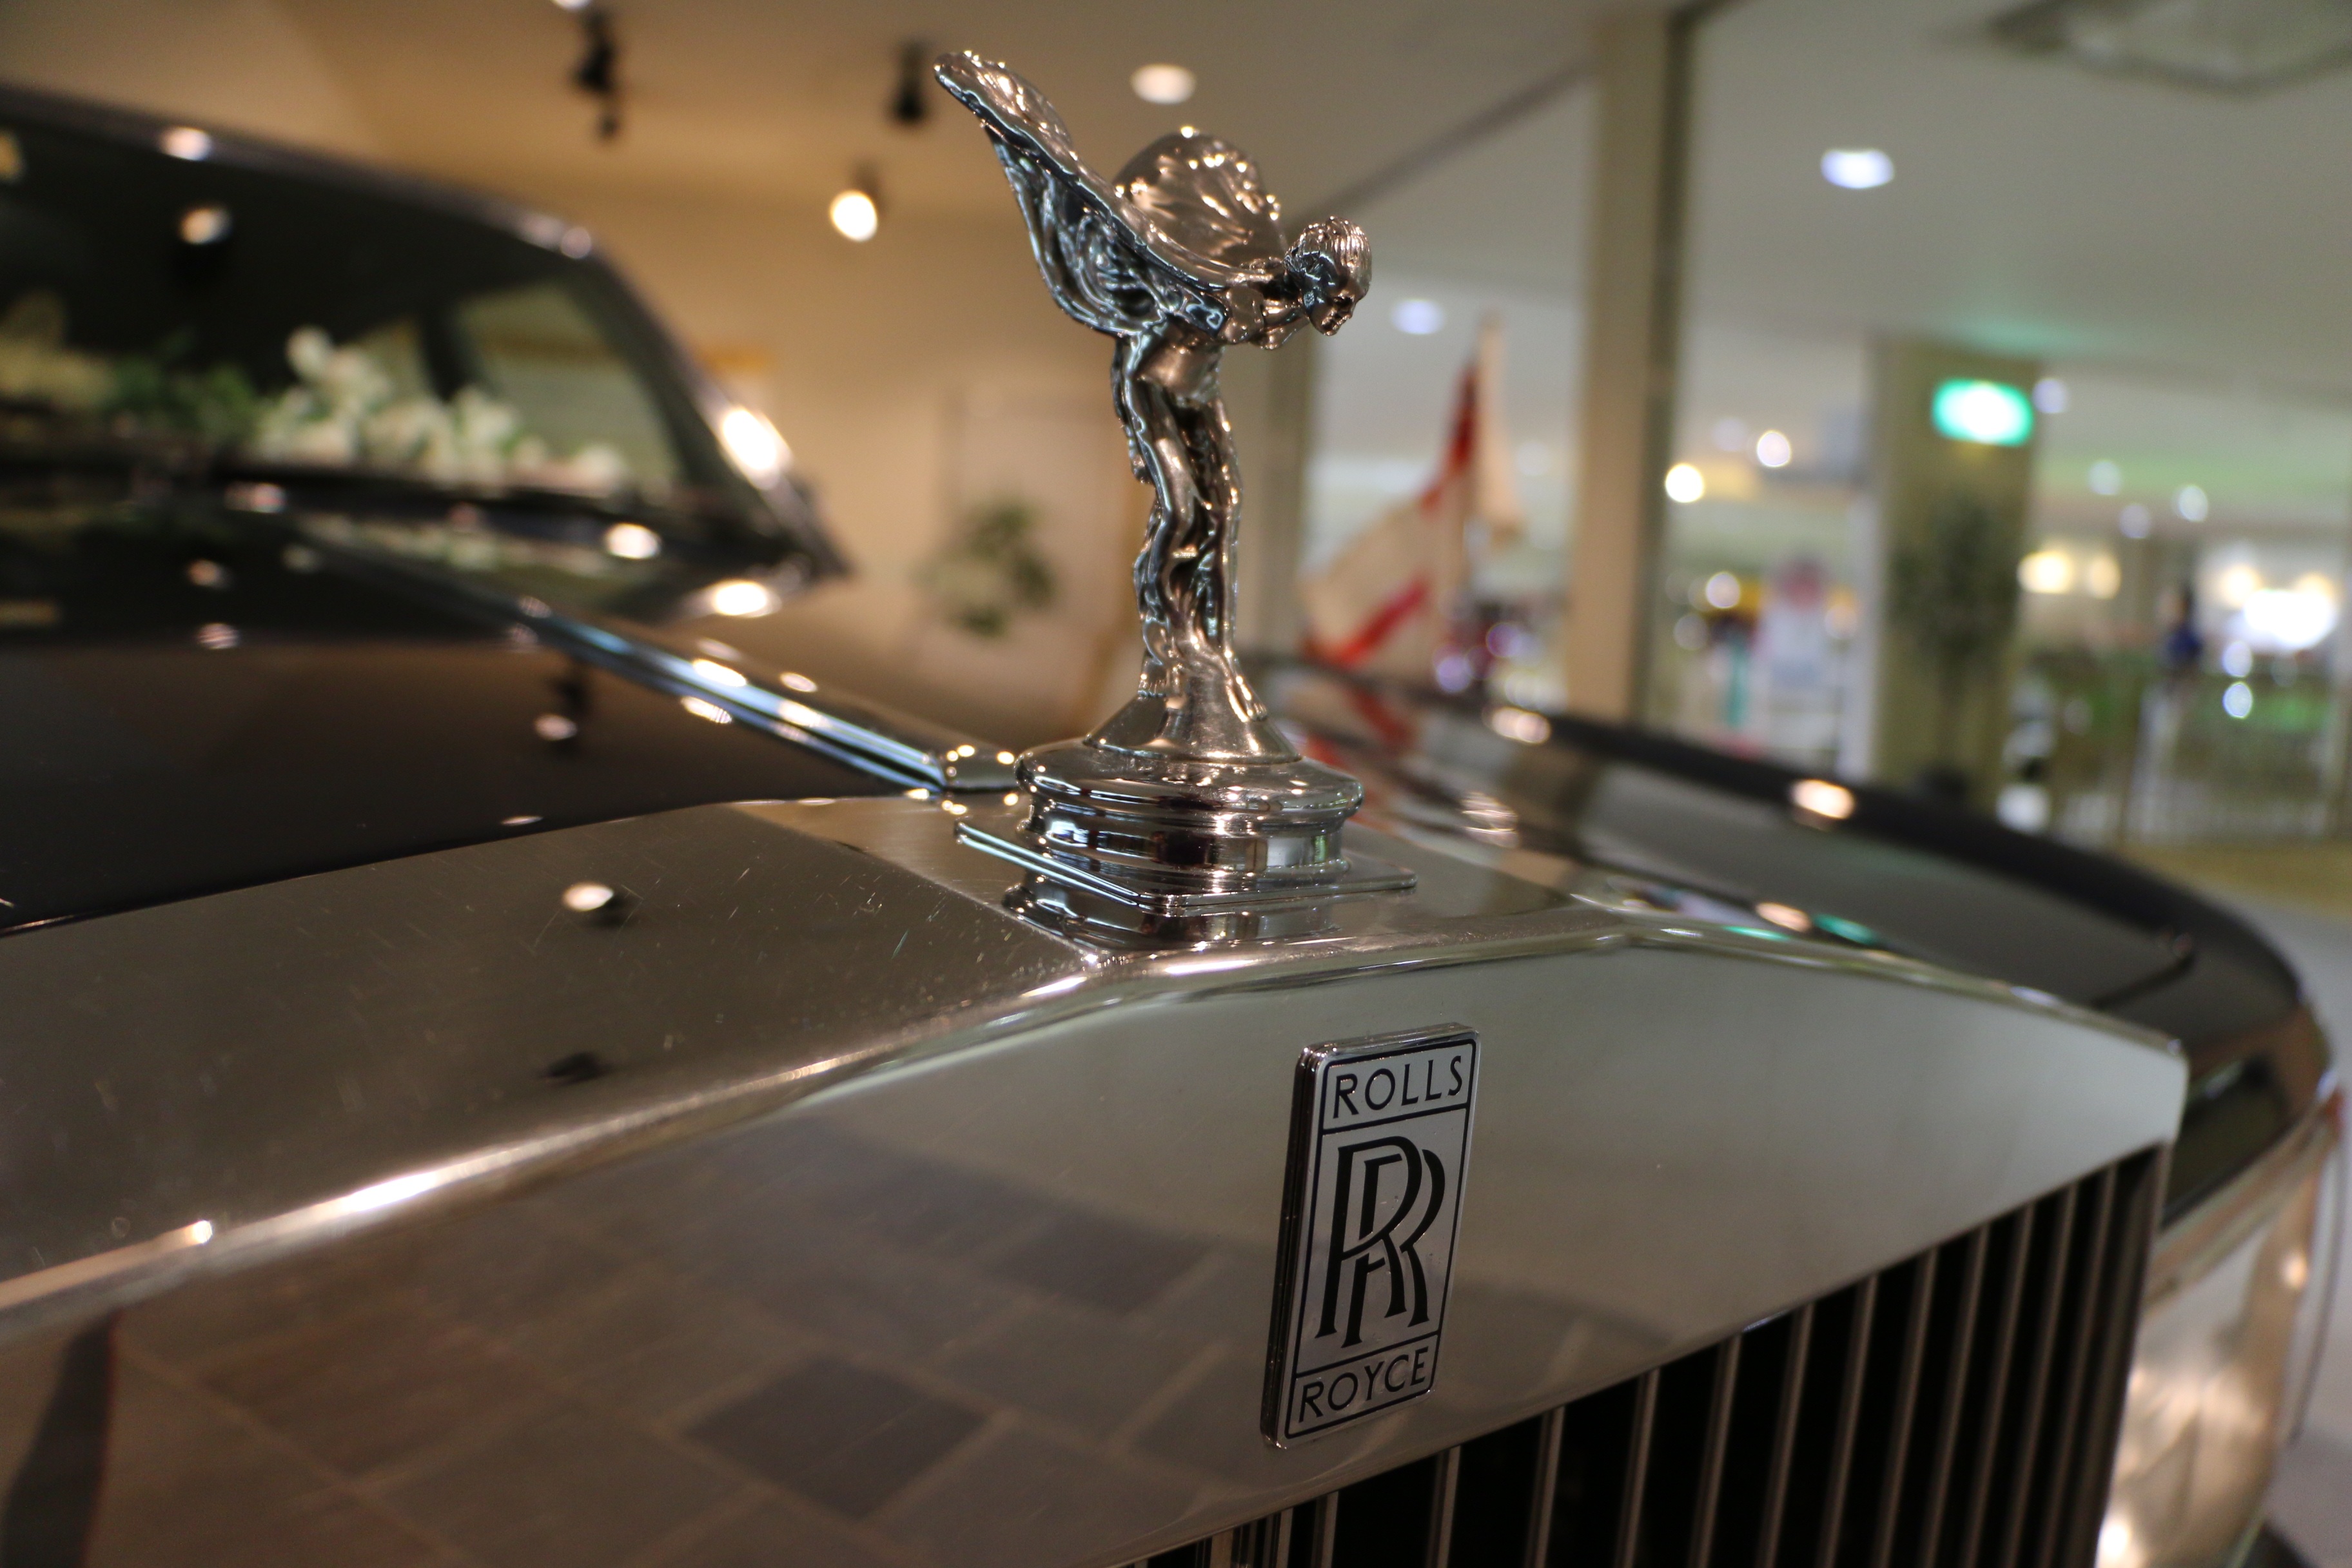
car, wheel, glass, sign, vehicle, emblem, vintage car, rolls royce, supercar, classic, exhibition, luxury car, auto show, land vehicle, automobile make, automotive exterior, luxury vehicle